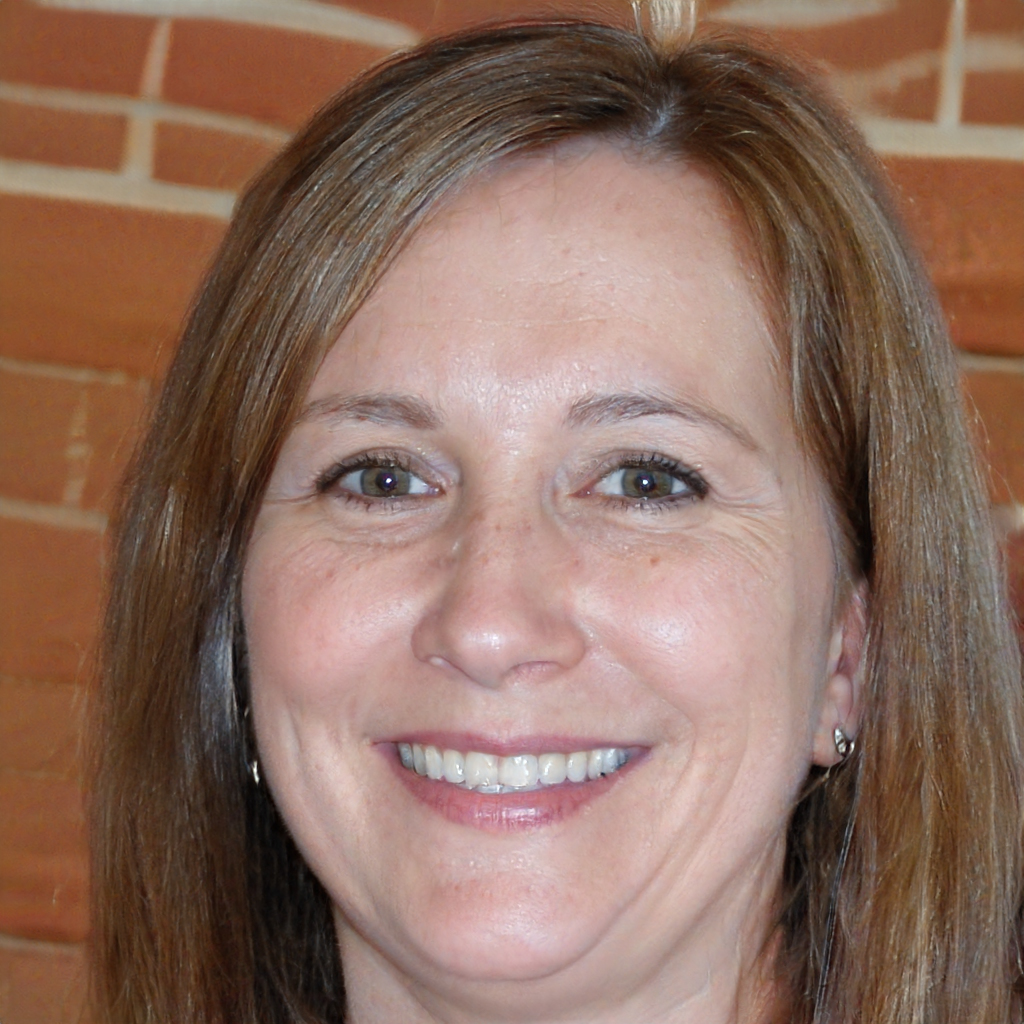
Gender: Female